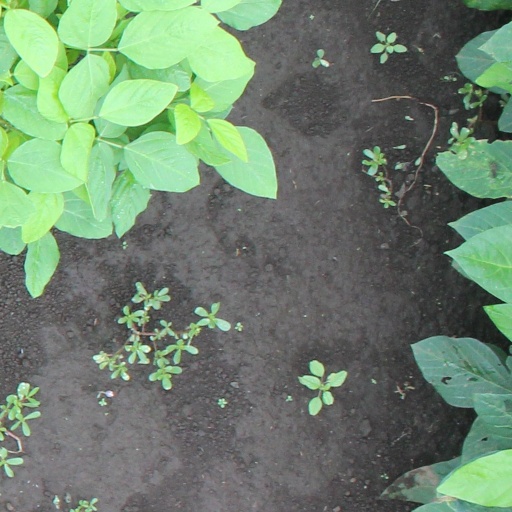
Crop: soybean